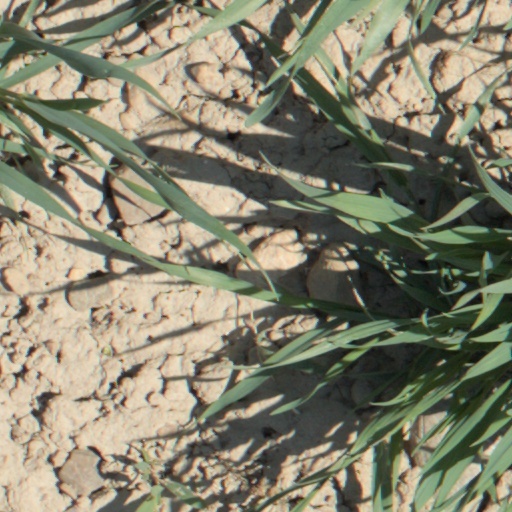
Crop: wheat